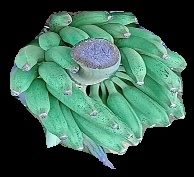
Variety: elakki-bale
Grade: grade1